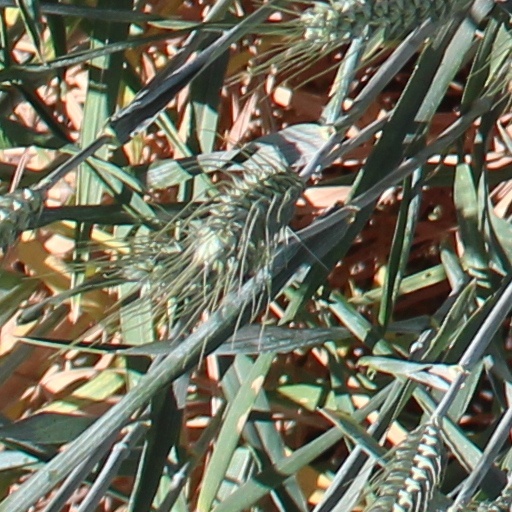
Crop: wheat